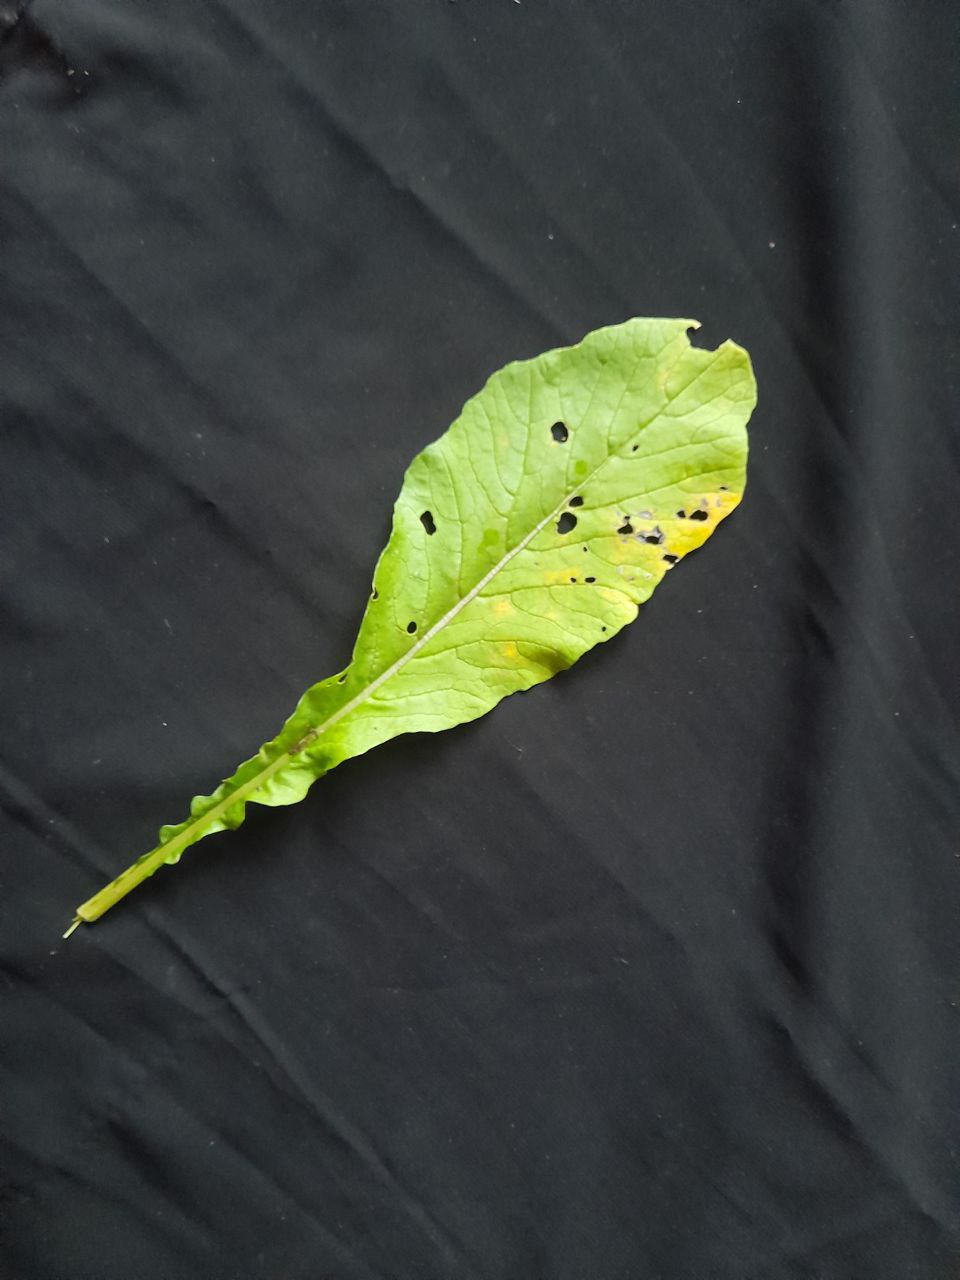
Label: flea beetle